Jennifer Jermaine

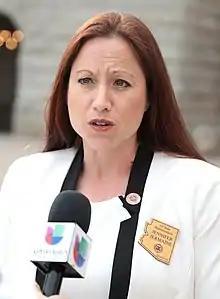

Jennifer Jermaine is an American politician and a former Democratic member of the Arizona House of Representatives representing District 18 from 2019 to 2023. She was elected in 2018 to succeed incumbent Republican State Representative Jill Norgaard. She is a member of the White Earth Nation.